Warren S. Dungan

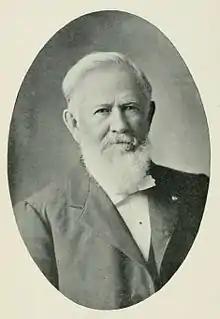
A photograph of Warren S. Dungan

Born in Frankfort Springs, Pennsylvania, Dungan studied law and was admitted to the bar in Pennsylvania. He then moved to Chariton, Iowa, where he practiced law. Dungan served in the Union Army during the American Civil War. He also served in both houses of the Iowa General Assembly and as Lieutenant Governor of Iowa. Dungan died in Chariton, Iowa.